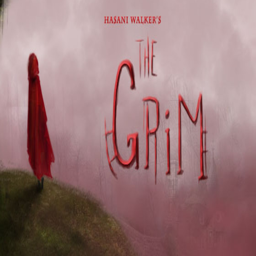
months after the wolf attacked , fairy tale book must relive the terrible events and rediscover herself in this ongoing series .